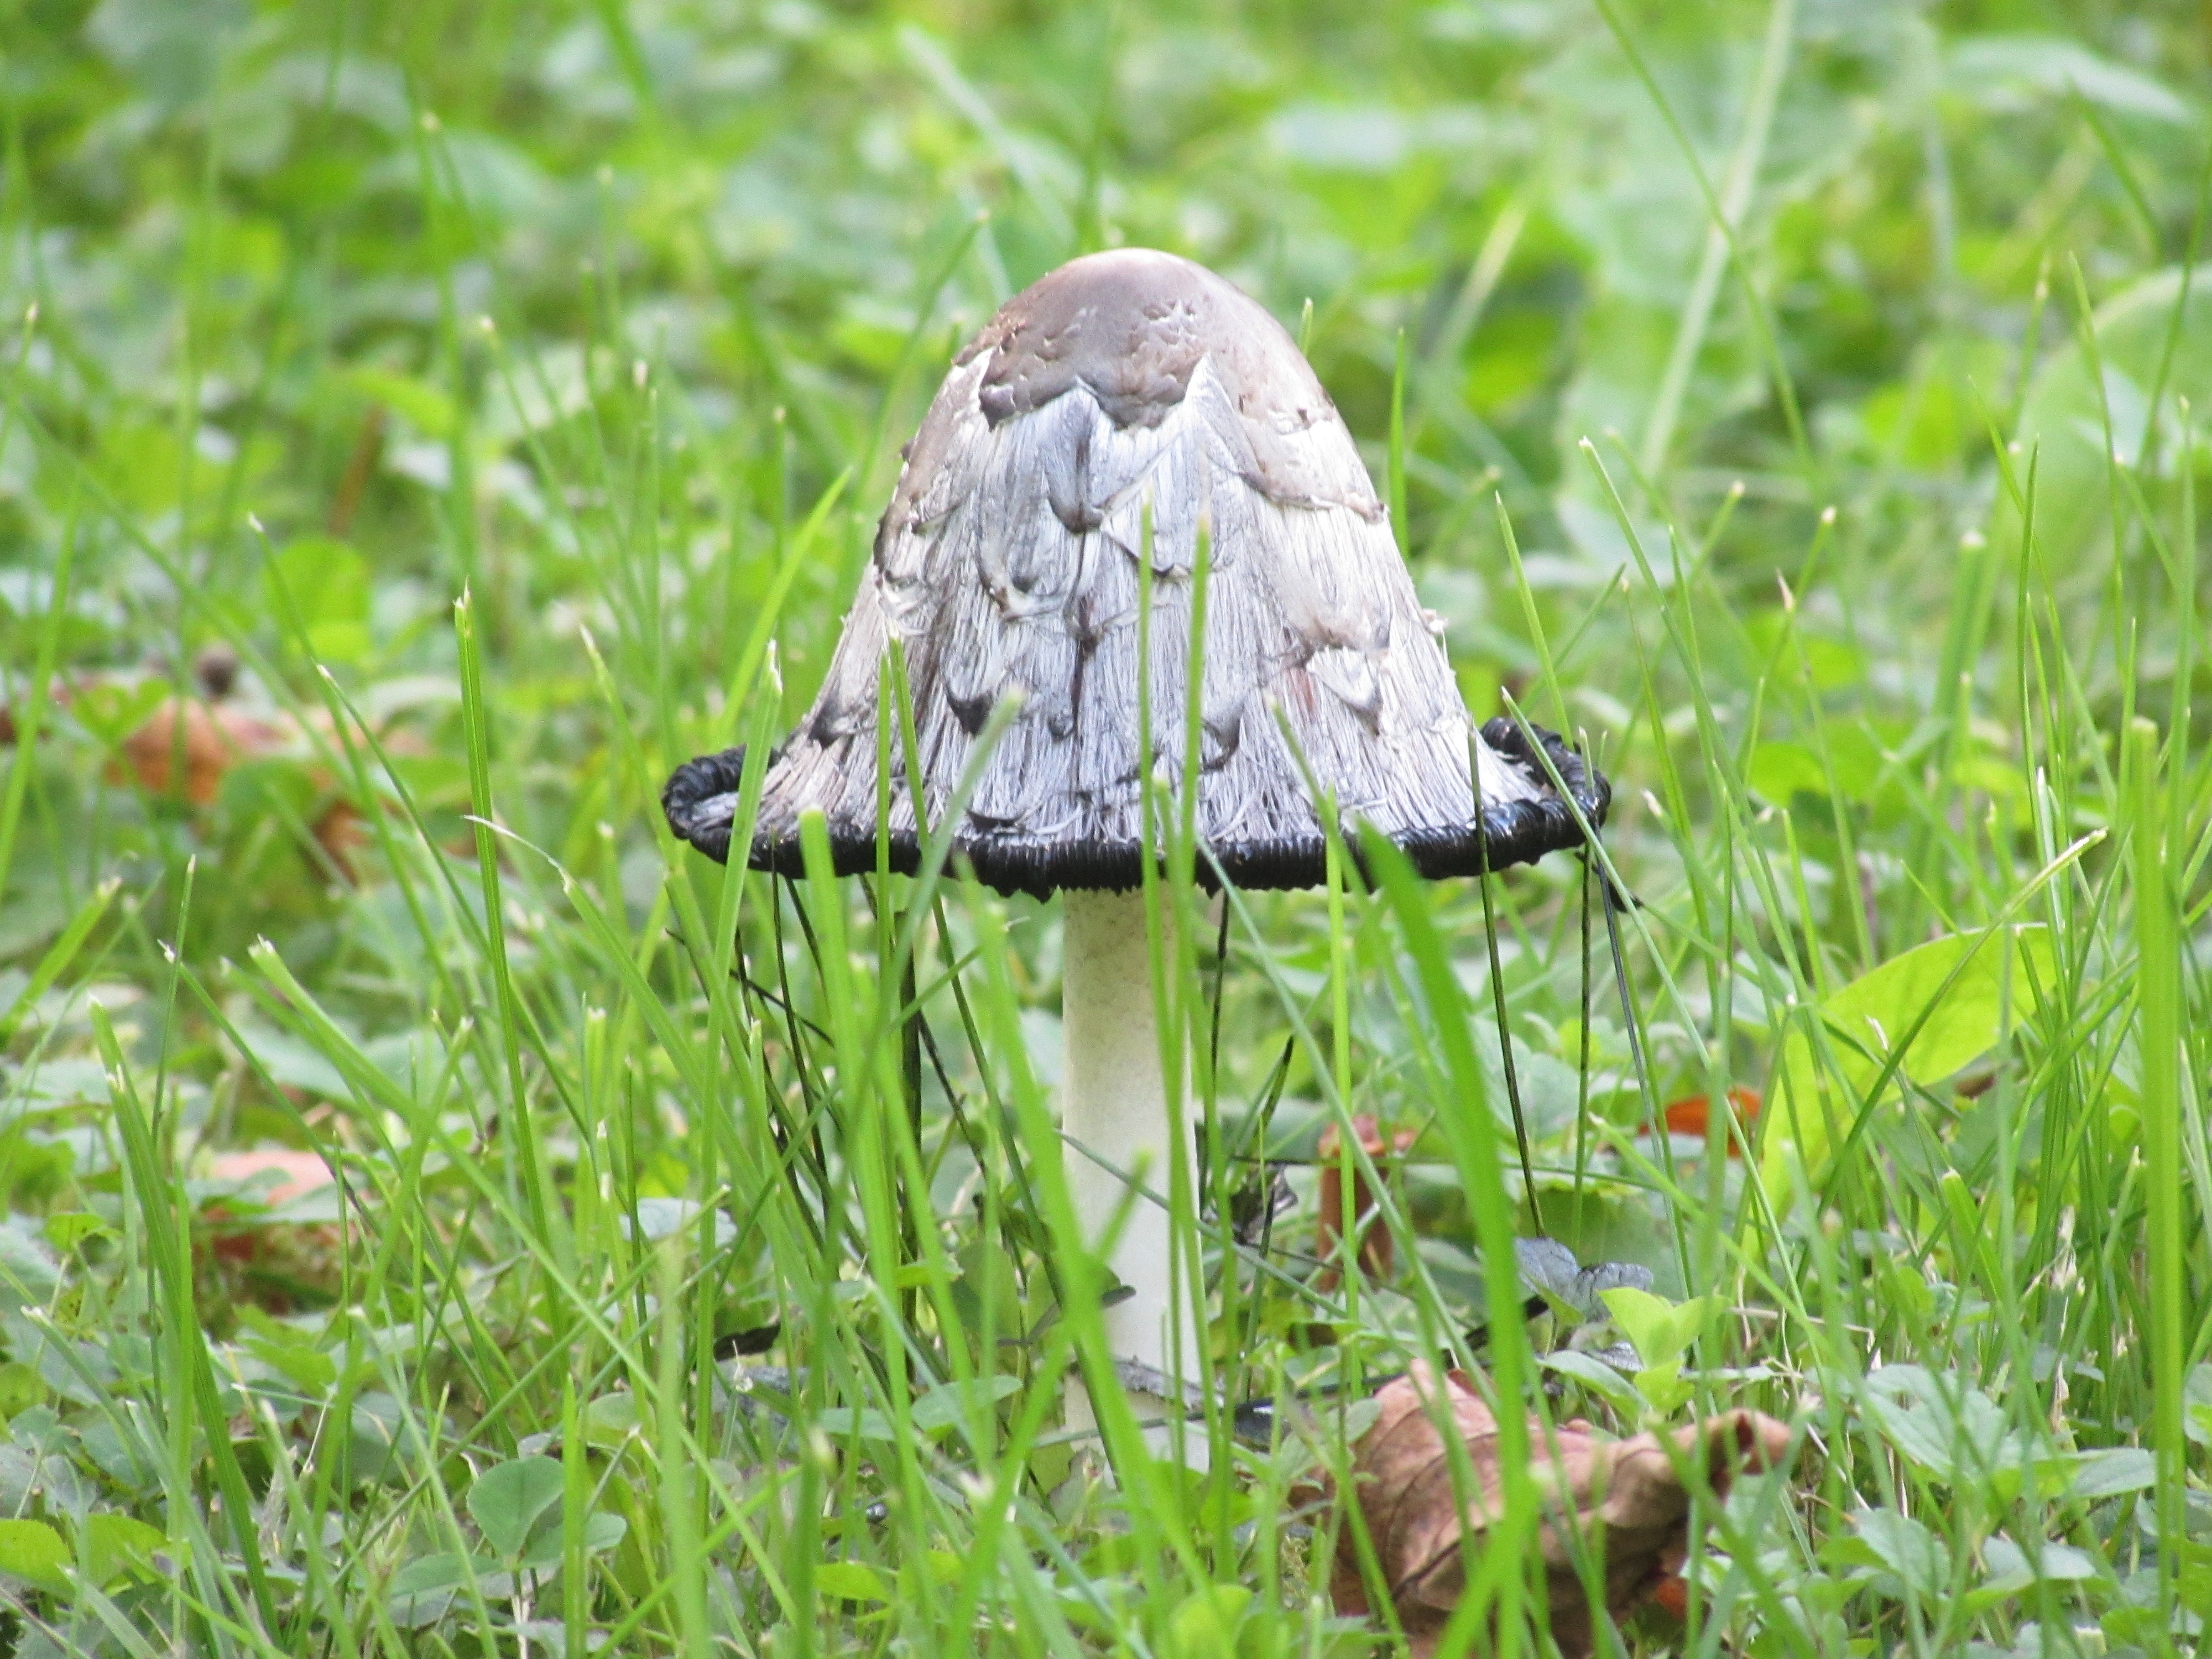
nature, forest, grass, plant, lawn, meadow, flower, green, insect, autumn, botany, mushroom, flora, fauna, fungus, woodland, habitat, natural environment